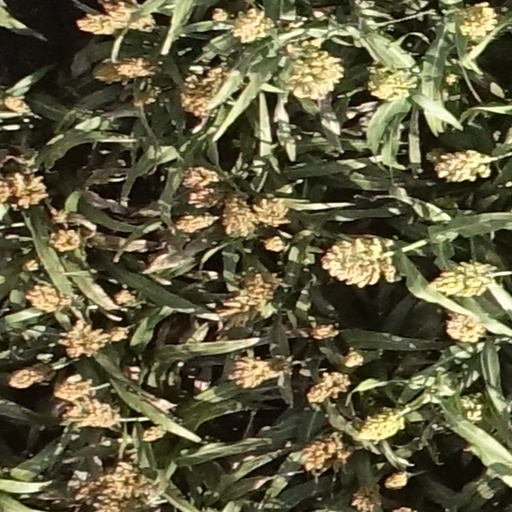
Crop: sorghum